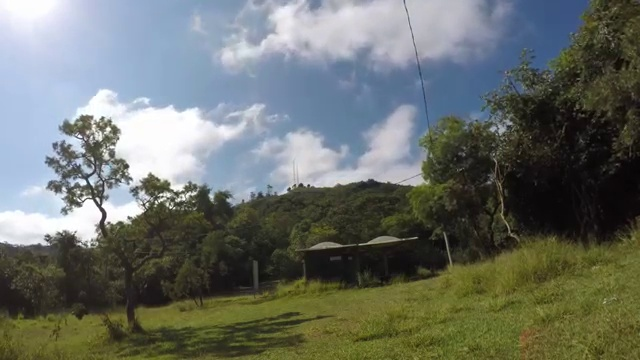
Fire: no
Smoke: no